List of Heroes characters

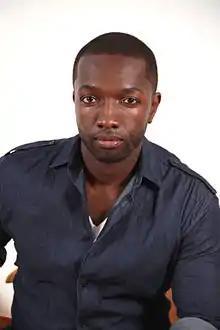
Jamie Hector (2012)

Samson Gray, portrayed by John Glover, is the biological father of Sylar (Gabriel Gray). Like his son, he possesses the ability of intuitive aptitude, allowing him to steal the abilities of other super-powered humans. He is responsible for the death of Gabriel's mother back in 1980. Appearing in "Shades of Gray', he is old and dying of terminal cancer, hiding from Nathan's agents in an old trailer in the woods of Newark, New Jersey.